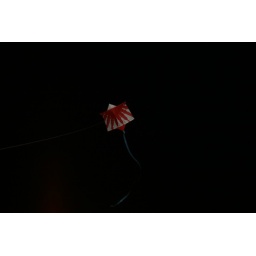
This is out side the building in the main street flying the home made kite at night.